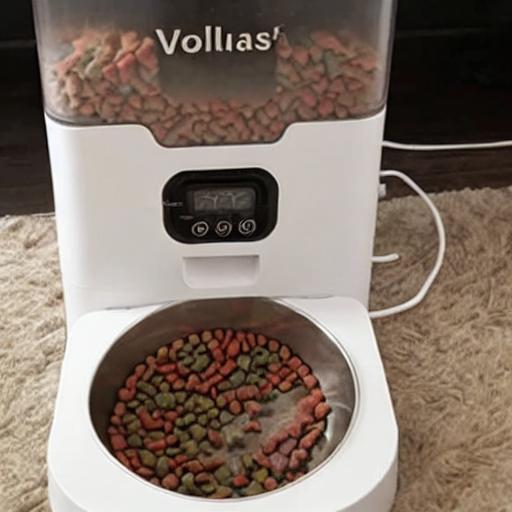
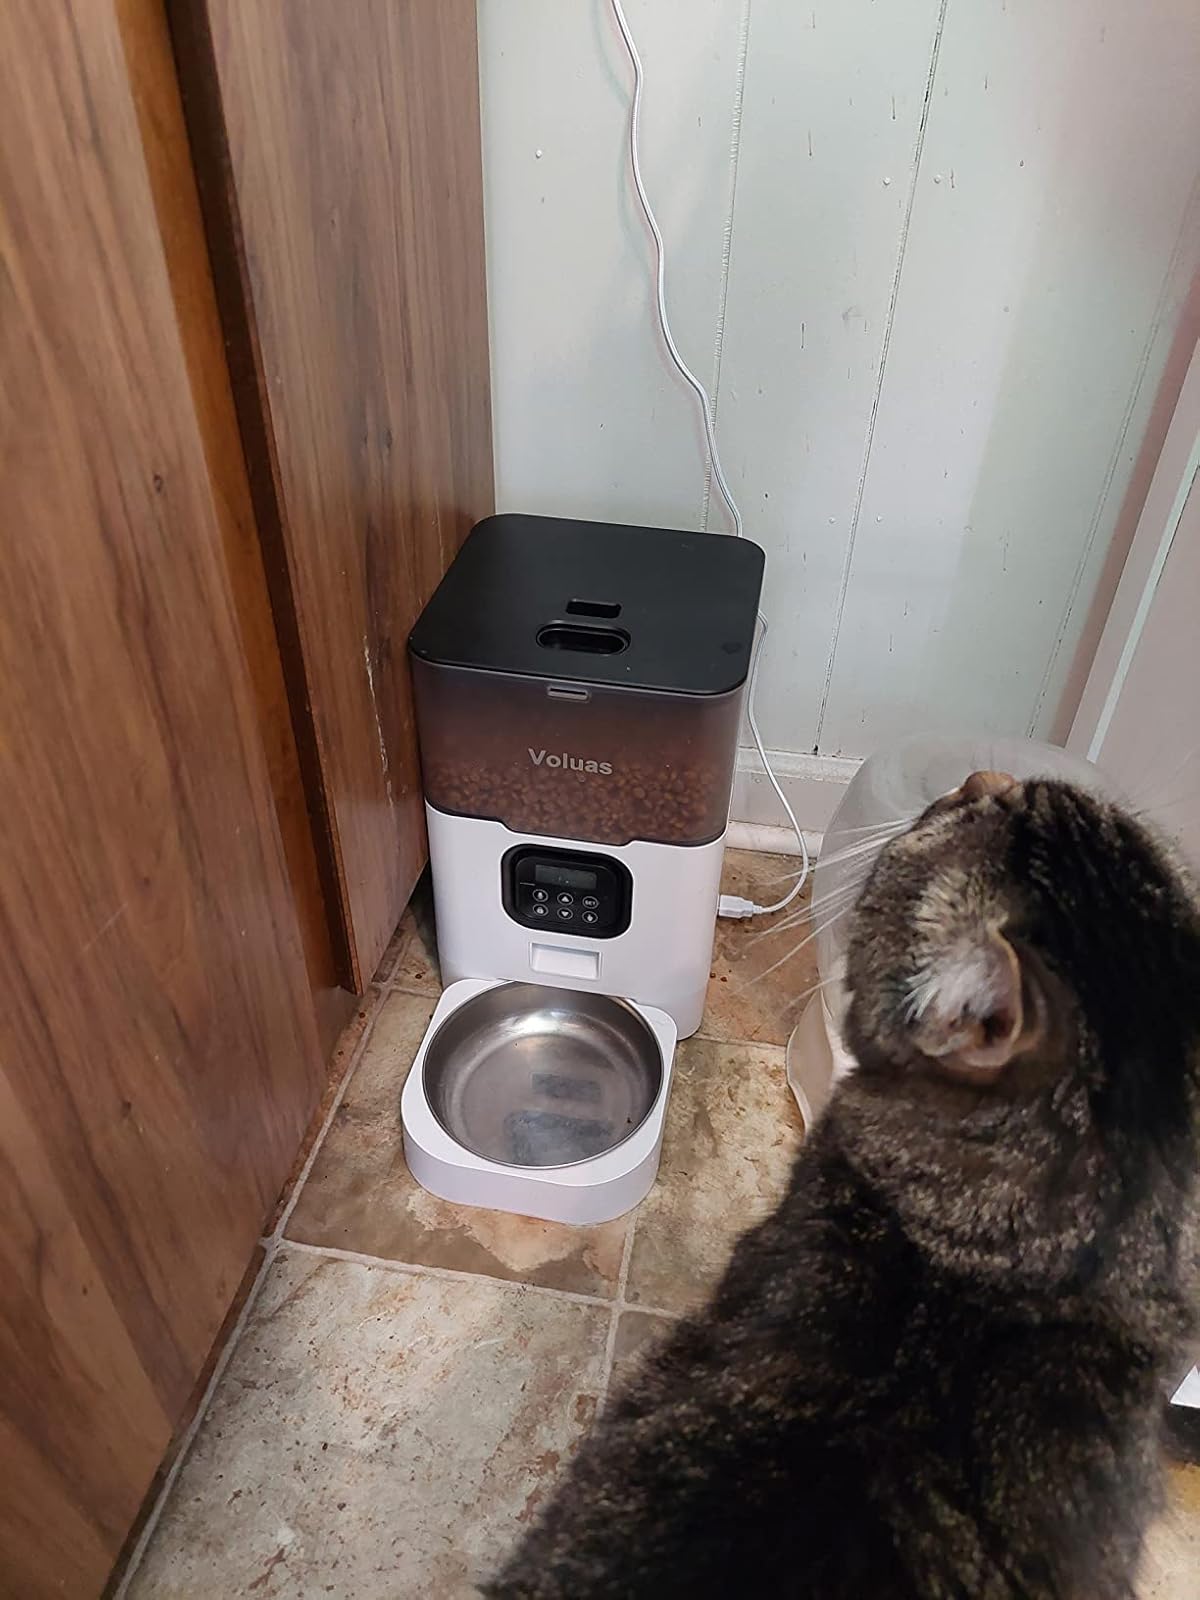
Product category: items_feeder
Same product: no